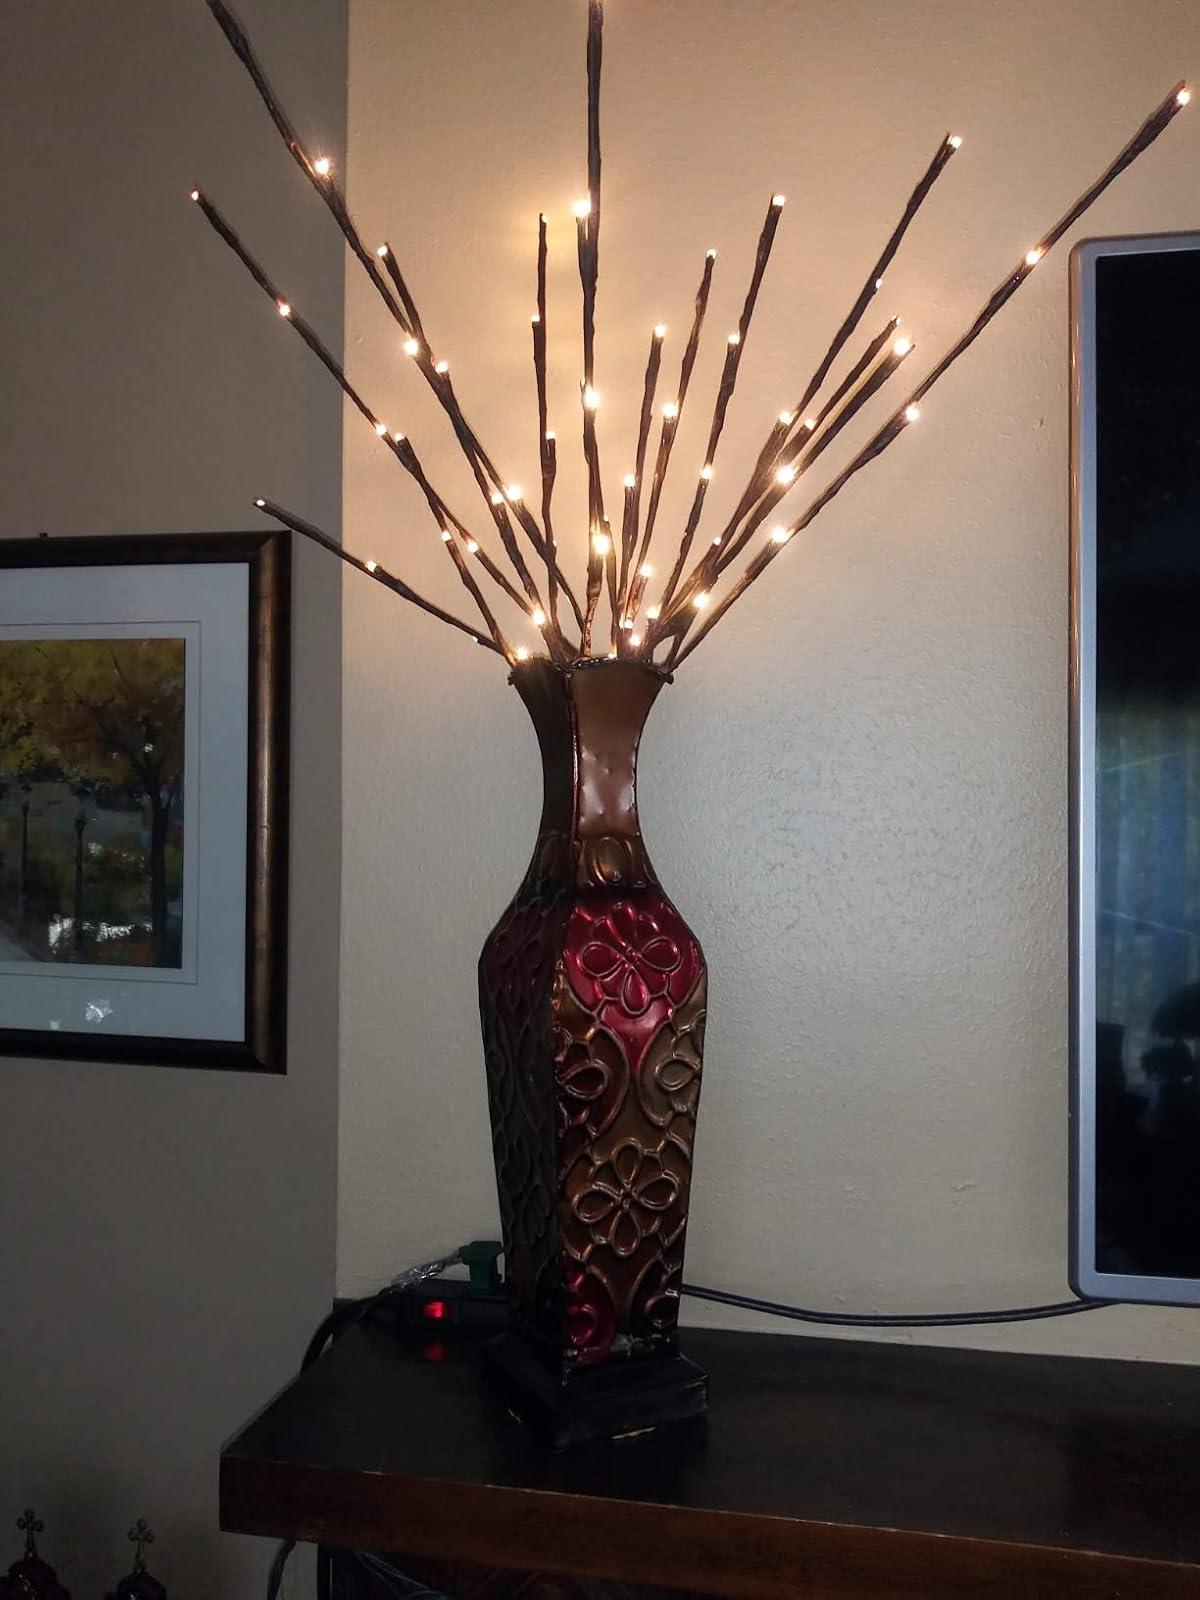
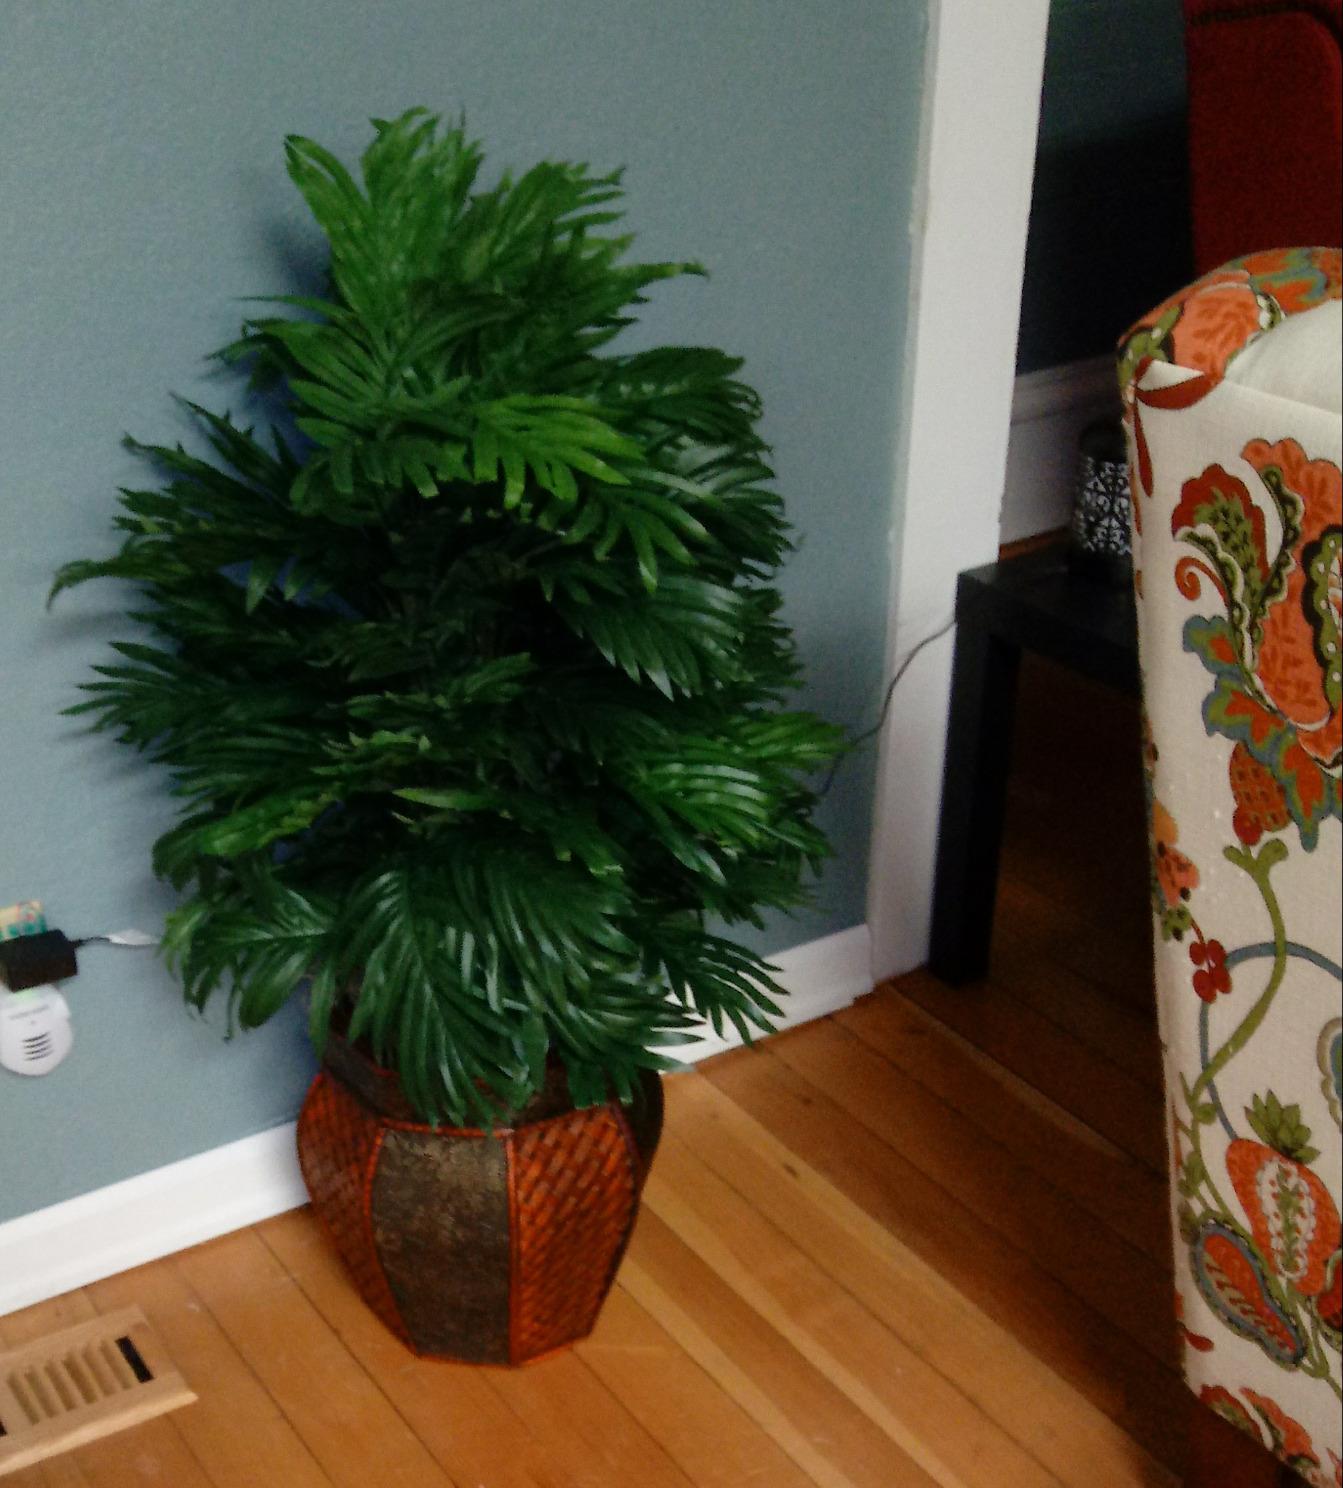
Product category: vase
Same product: no